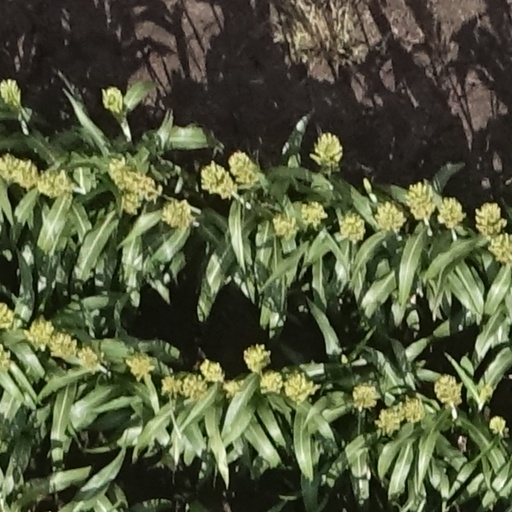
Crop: sorghum